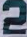
Number: 2